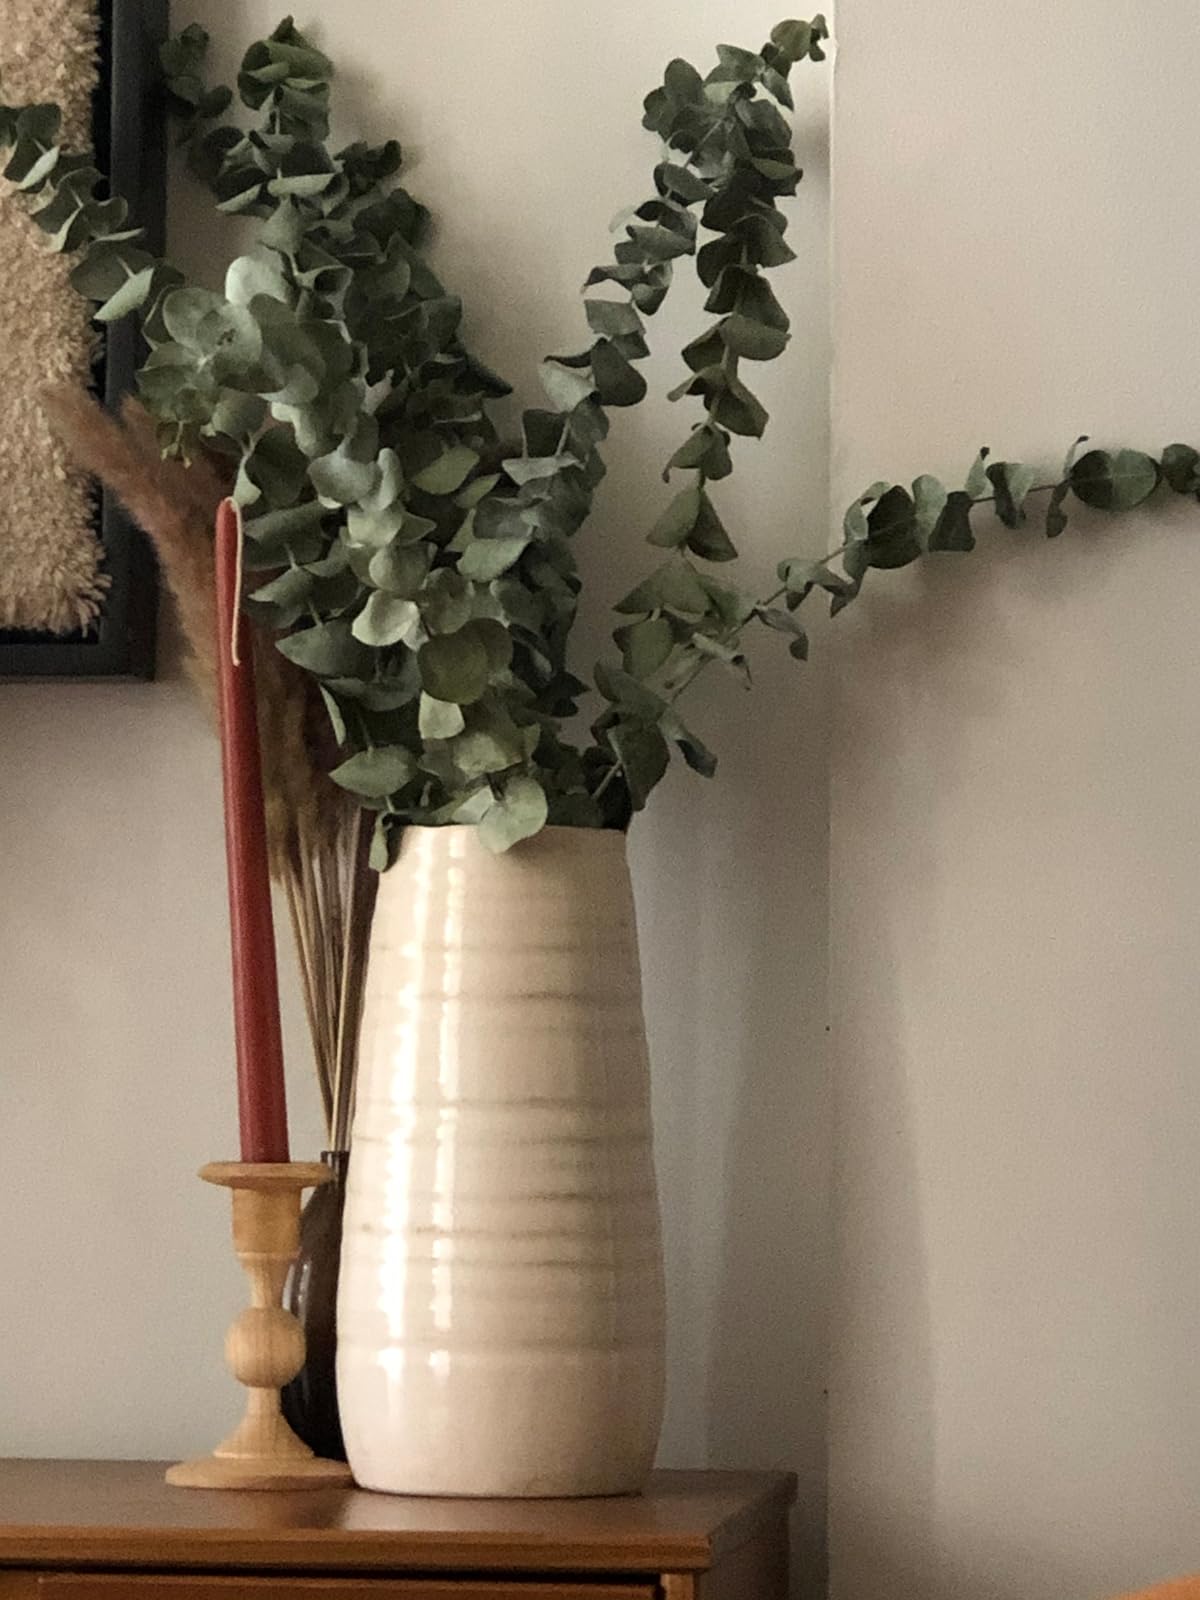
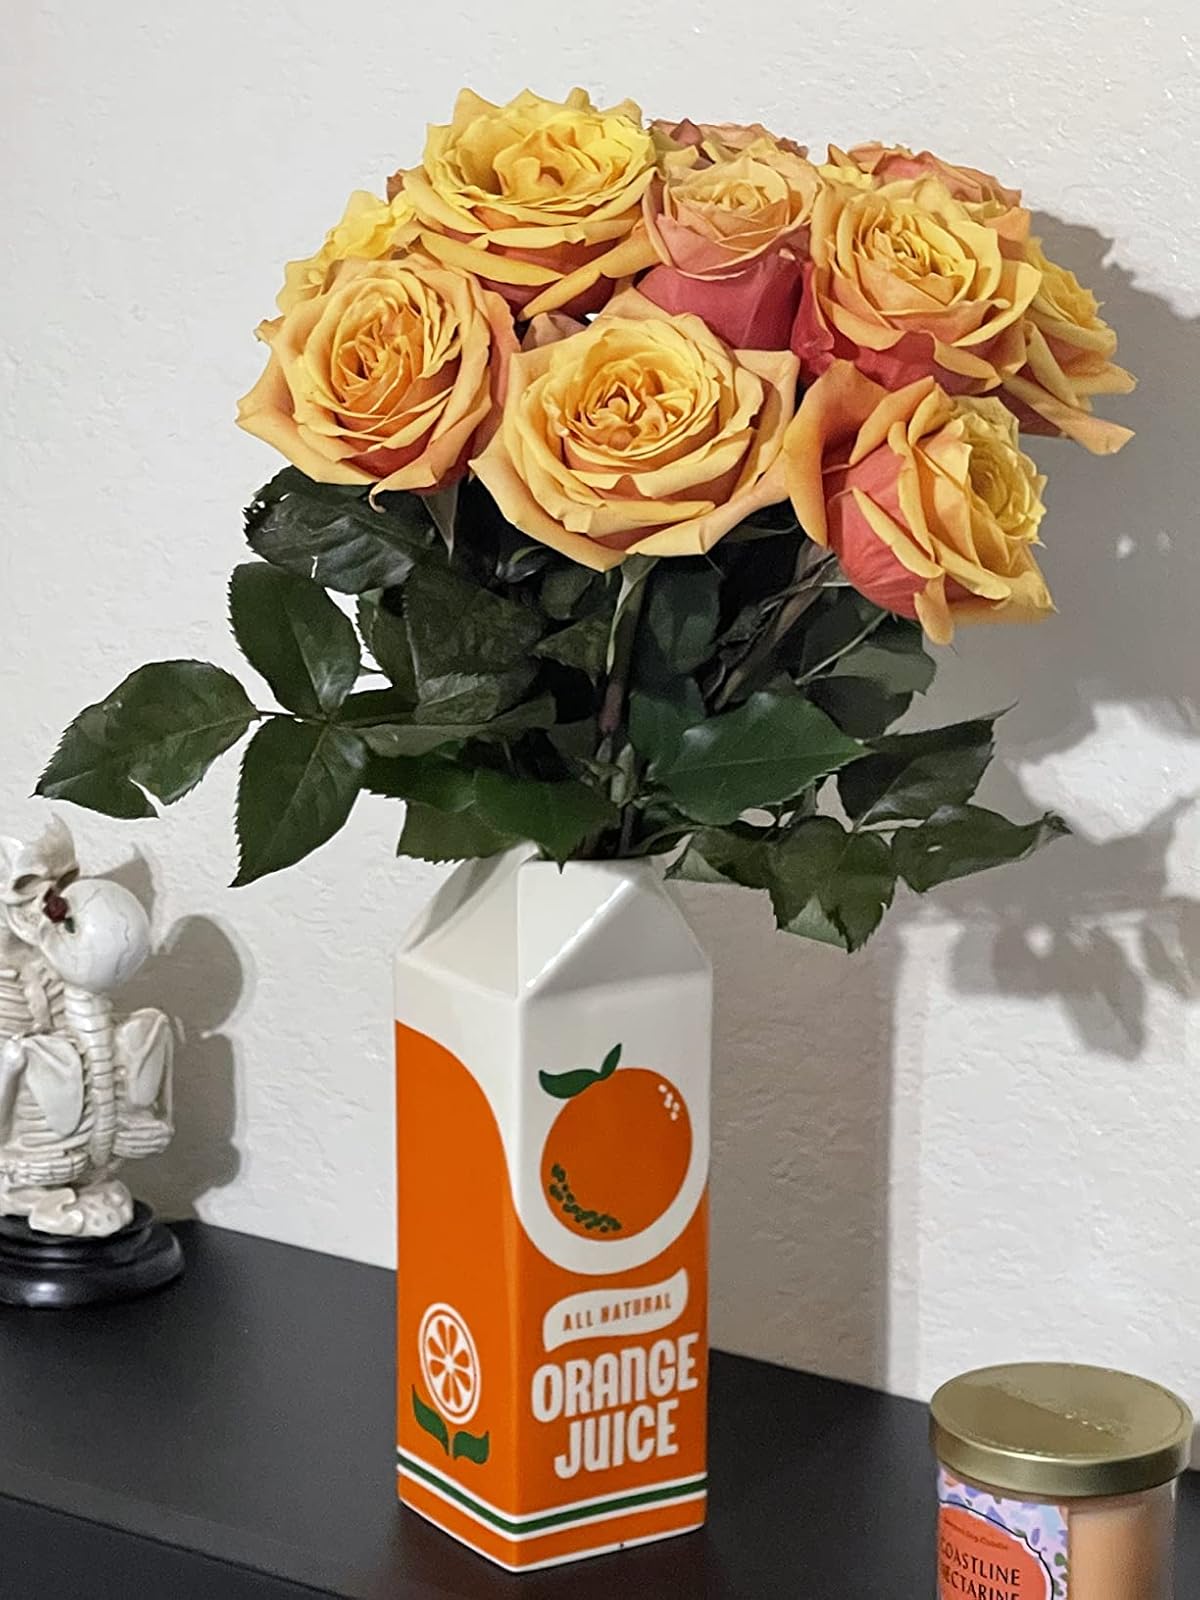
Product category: vase
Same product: no